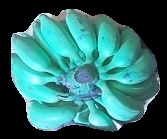
Variety: elakki-bale
Grade: grade3